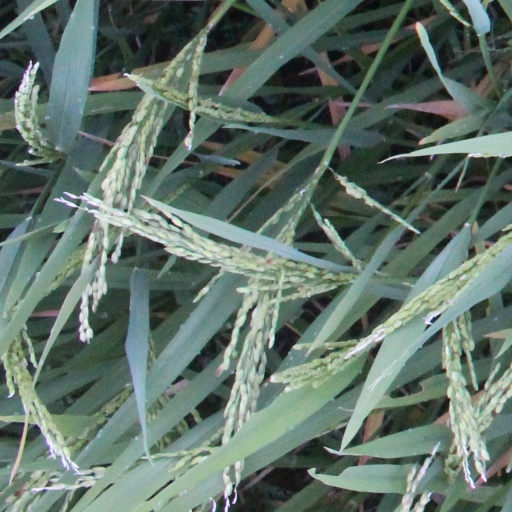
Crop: rice